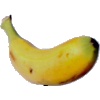
Label: banana_lady_finger